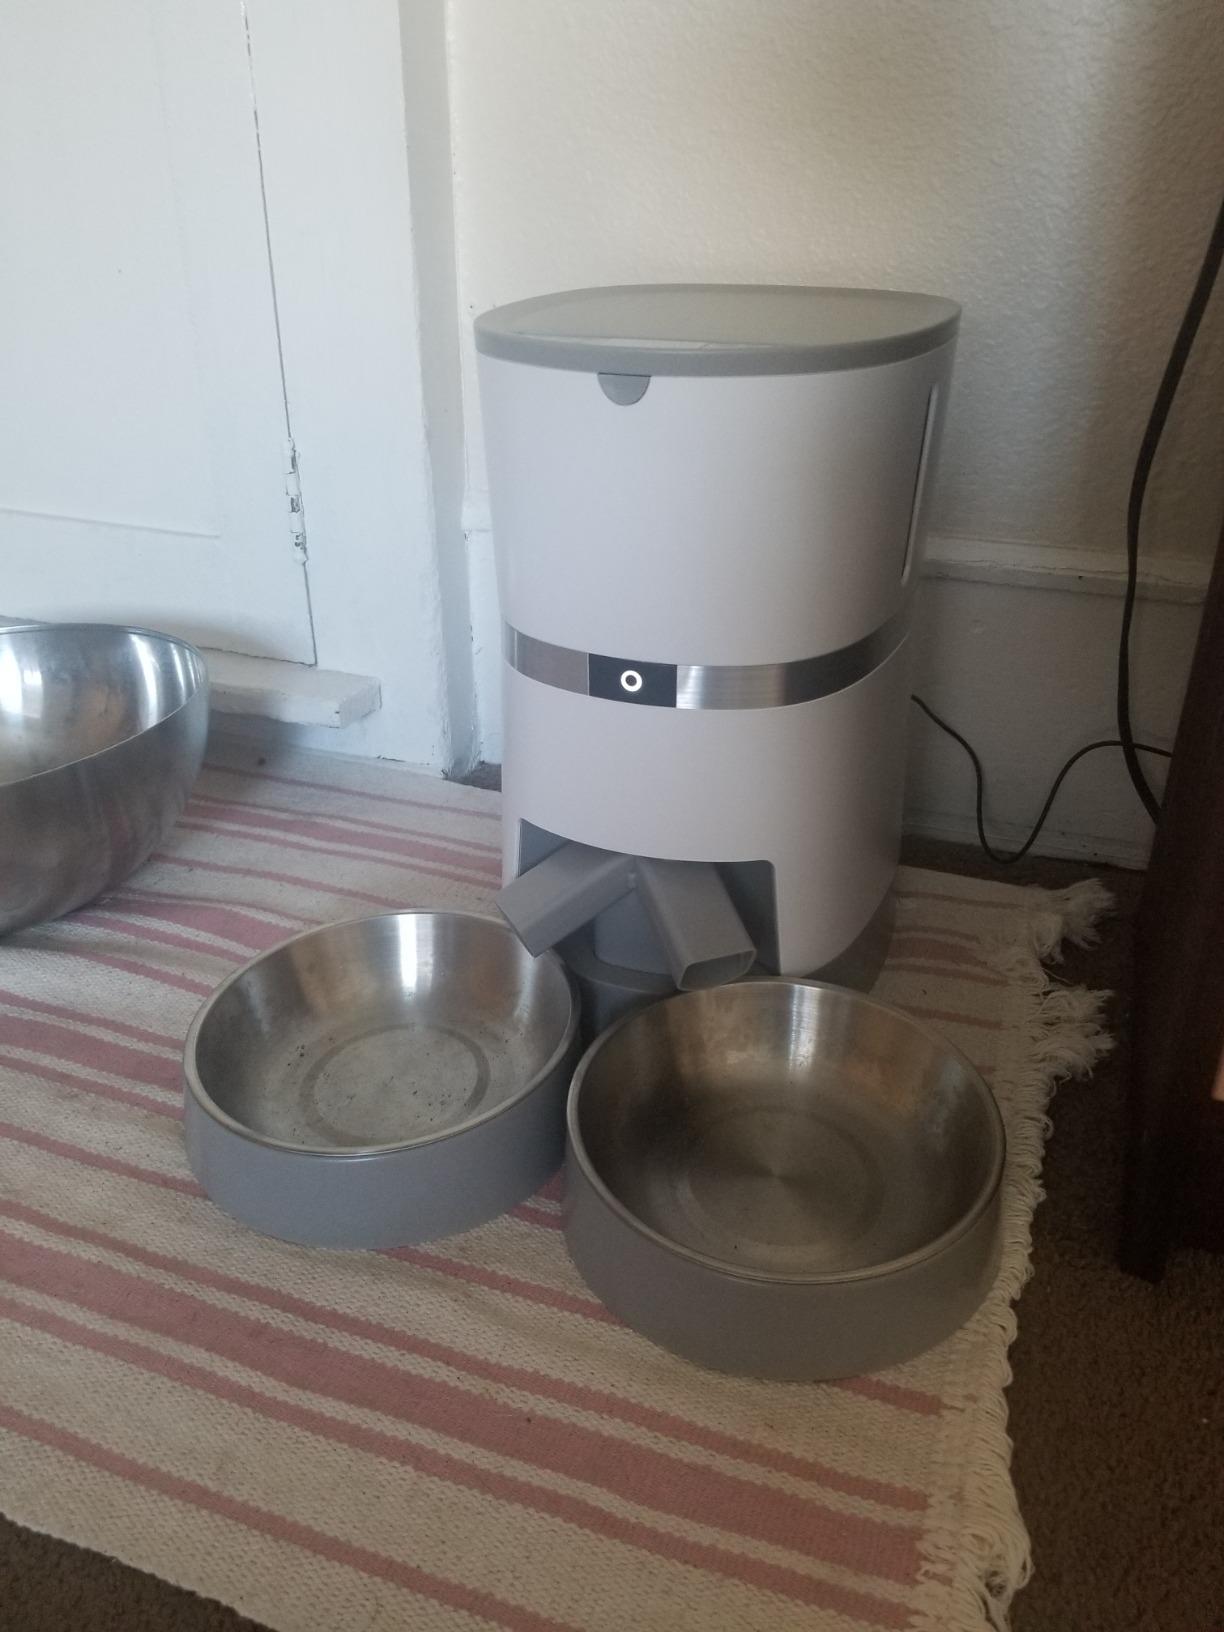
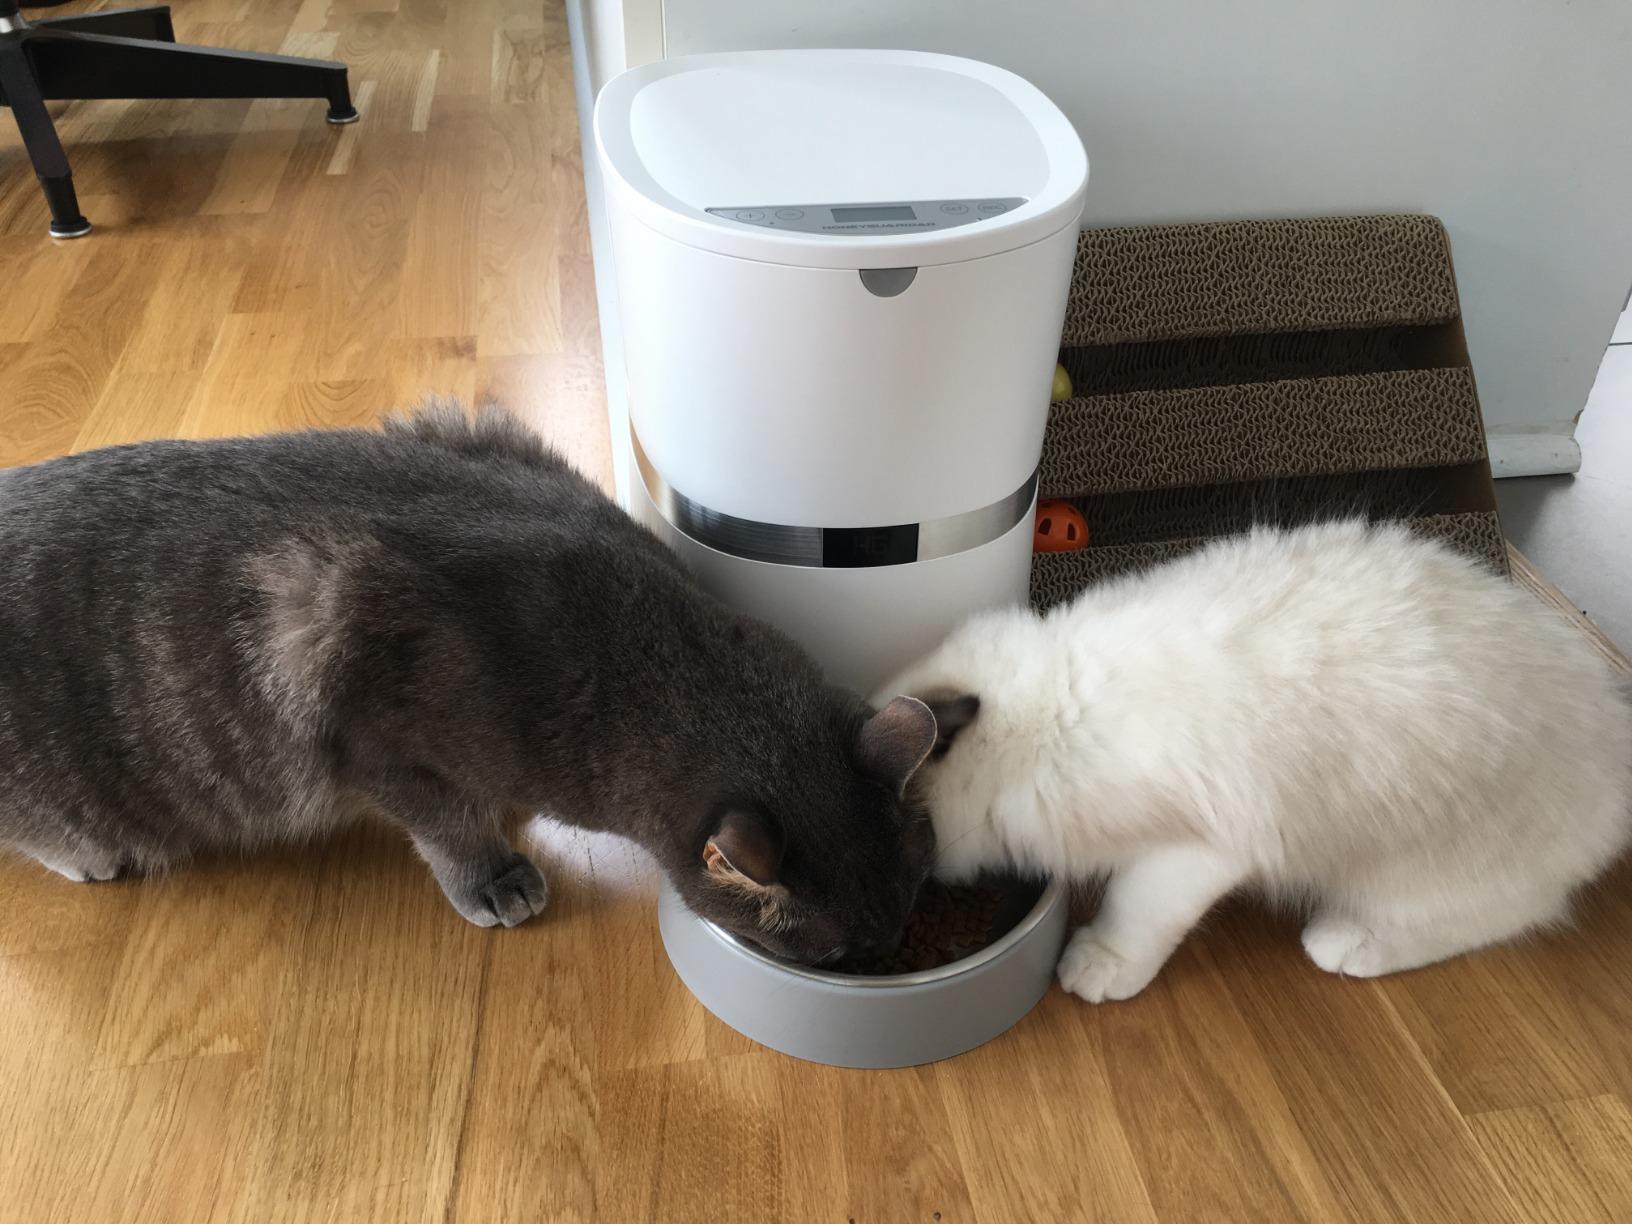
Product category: items_feeder
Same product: no